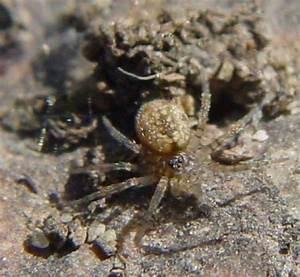
spider